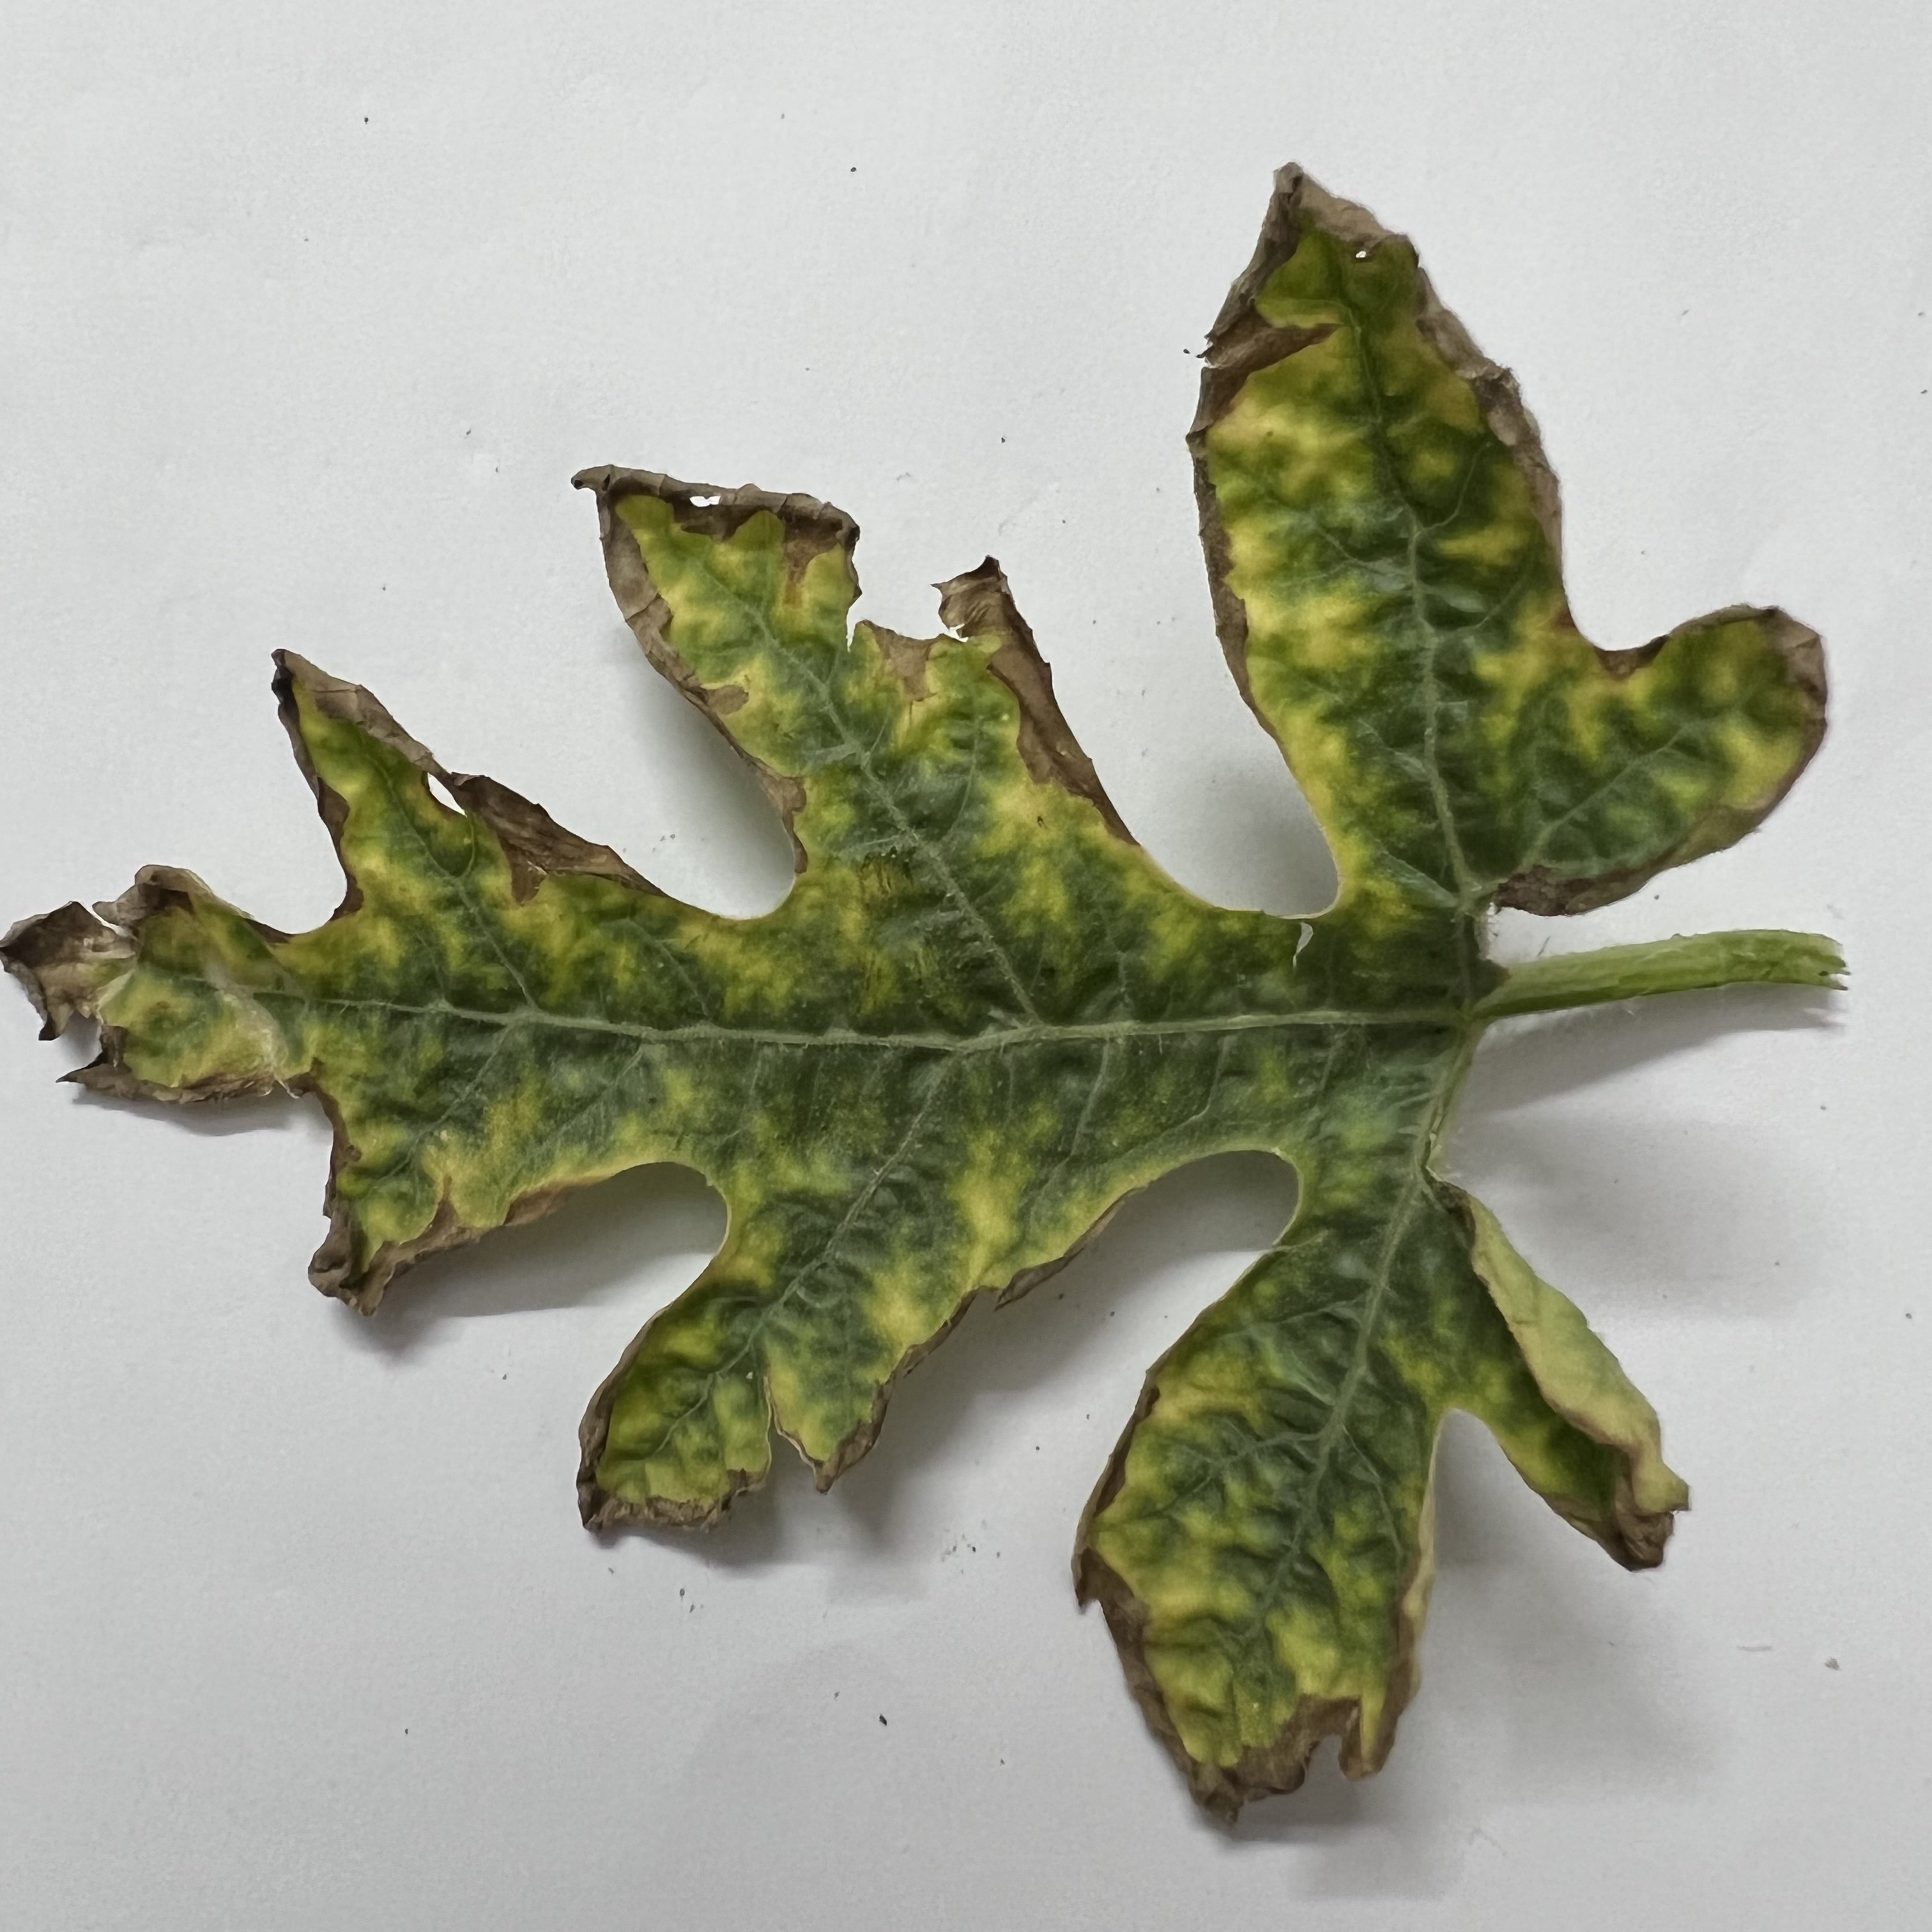
Label: Downy_Mildew